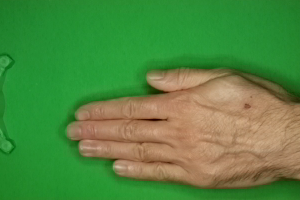
Label: paper